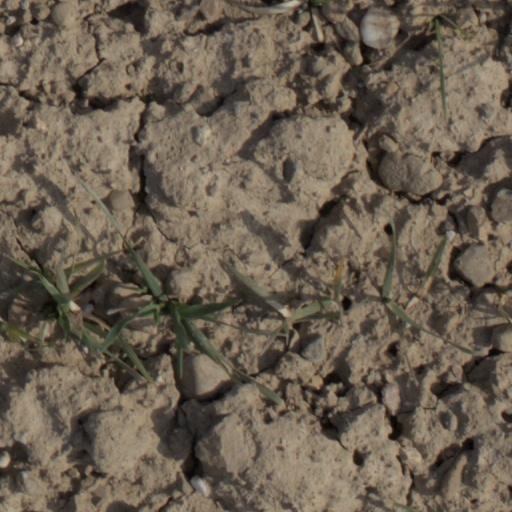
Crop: wheat